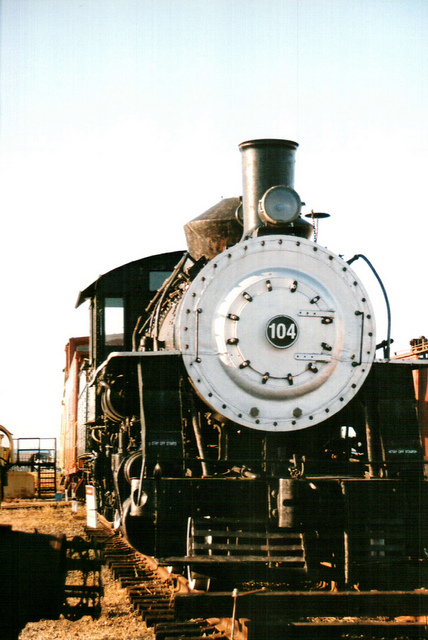
A train traveling down train tracks under a cloudy blue sky.

An old black locomotive train parked on the tracks

The old train is very large with many hoses on it.

a close up of a train on a train track

A large metal train on a steel track.